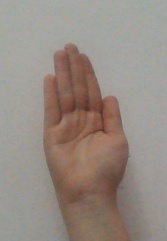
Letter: seen